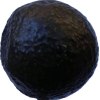
Label: black_avocado